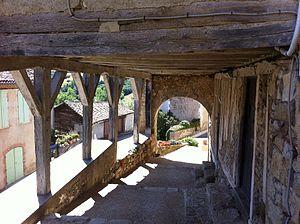
Les embans de Castelnau-Barbarens près d'Auch (Gers)
Castelnau-Barbarens est une commune française située dans le département du Gers, en région Occitanie.
L'emban est, en Gascogne, un abri sous lequel se tiennent les réunions des communautés paroissiales puis les assemblées municipales. Il est constitué d'un toit de tuiles supporté par des poteaux de bois et accoté à l'église. C'est aussi une galerie ouverte sous le premier étage en surplomb des maisons entourant une place où les artisans tiennent boutique ou un hangar où est rangé le matériel agricole voire le corbillard.
En architecture, les couverts désignent les passages abrités, posés sur des piliers en bois, qui entourent la place centrale d'une bastide du Sud-Ouest de la France. Par extension les galeries en arcades de briques ou de pierre de ces villes neuves médiévales peuvent aussi être appelées « couverts ».